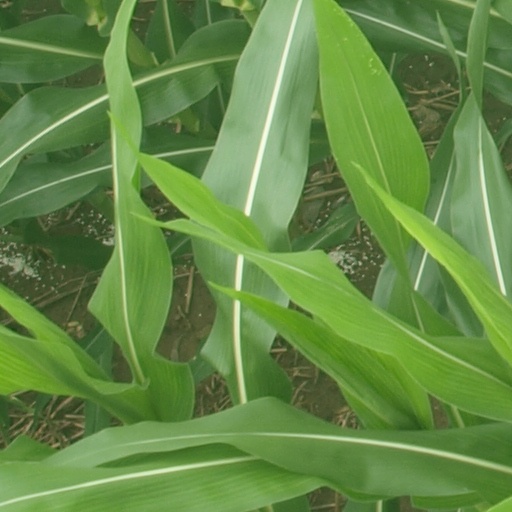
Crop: maize; corn